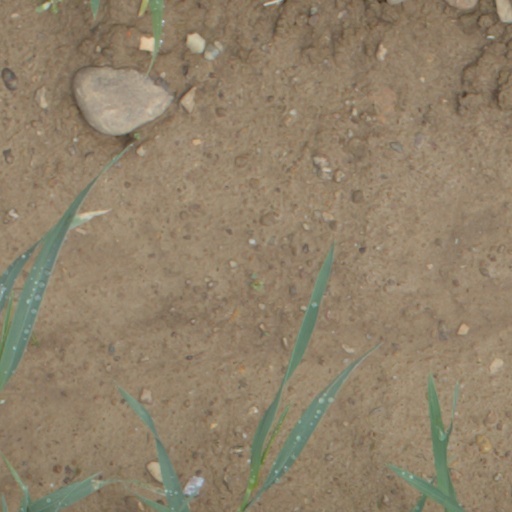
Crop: wheat